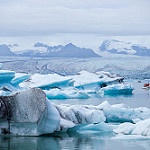
Label: glacier